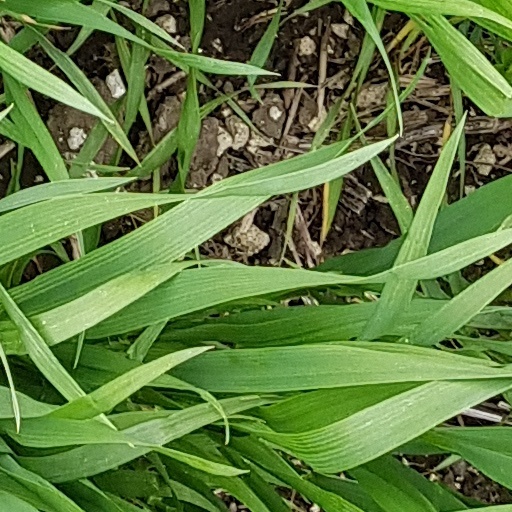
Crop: wheat